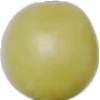
Label: Grape White 2